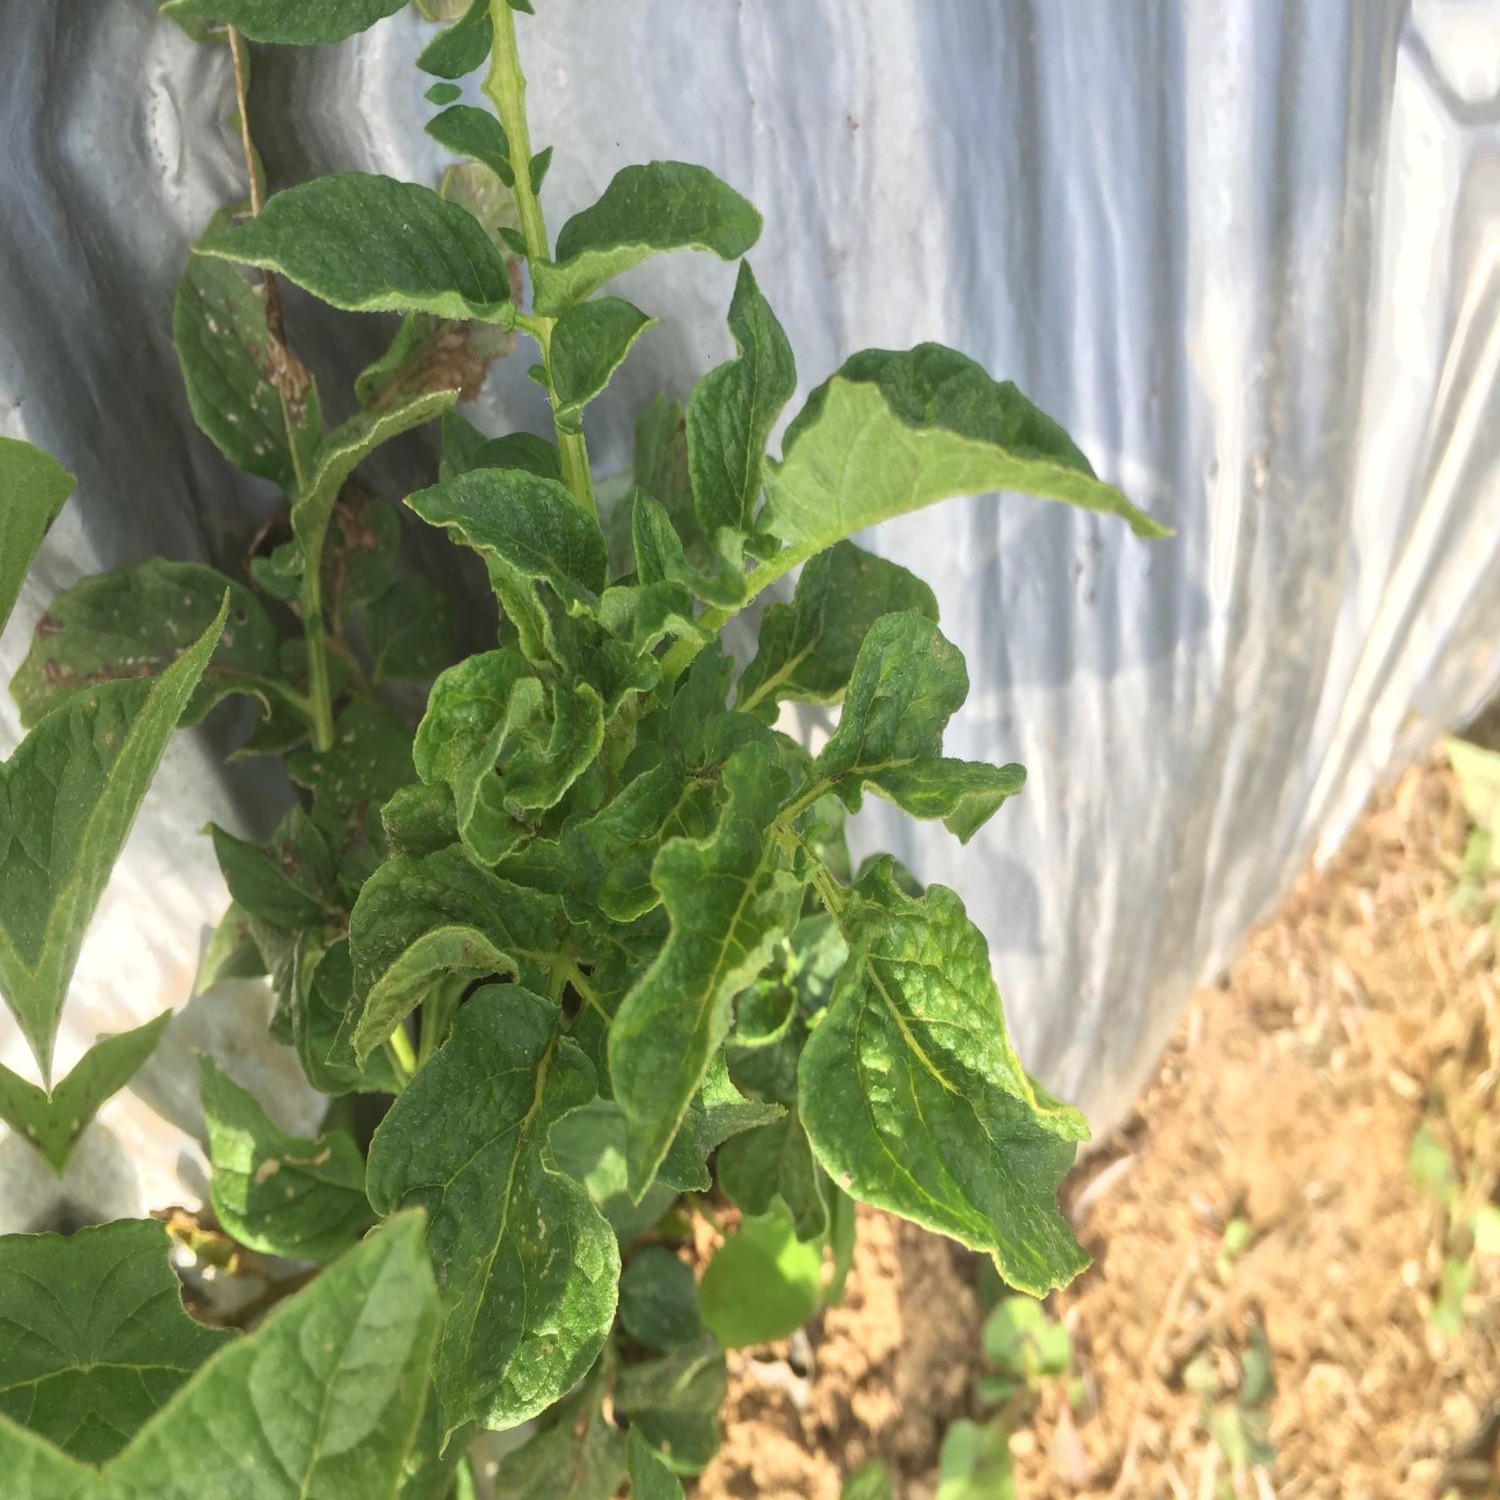
Etiqueta: Virus